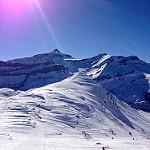
Label: mountain